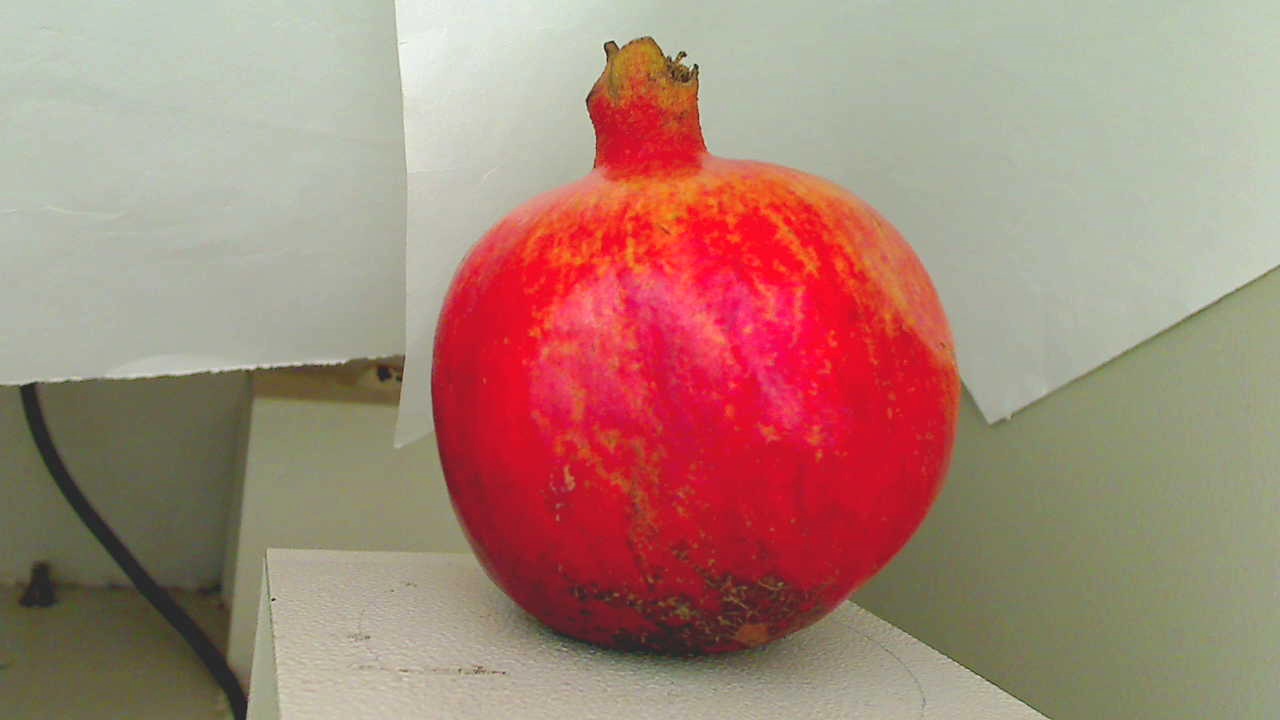
Grade: grade-2
Quality: quality-4